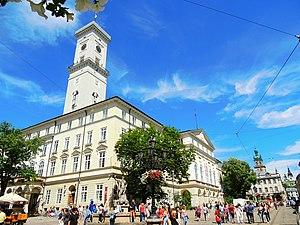
Lviv — en ukrainien : Львів, L'viv, en polonais : Lwów ; en russe : Львов, Lvov ; en allemand : Lemberg ; en italien : Leopoli ; en latin : Leopolis ; en hongrois : Illyvó — ; en français : Léopol, Lwów, Lvov puis plus récemment Lviv, est la plus grande ville de la partie occidentale de l'Ukraine, la capitale administrative de l'oblast de Lviv et le centre historique de la Galicie, province anciennement polonaise puis autrichienne après les partages de la Pologne, chef-lieu de la voïvodie de Lwów au sein de la Deuxième République polonaise jusqu'en 1939.
La vieille ville de Lviv est le centre historique de Lviv, capitale historique de la Galicie et plus grande ville de l'Ukraine Occidentale. L'ensemble architectural de la vieille ville est inscrit sur la liste du patrimoine mondial de l'UNESCO depuis 1998.